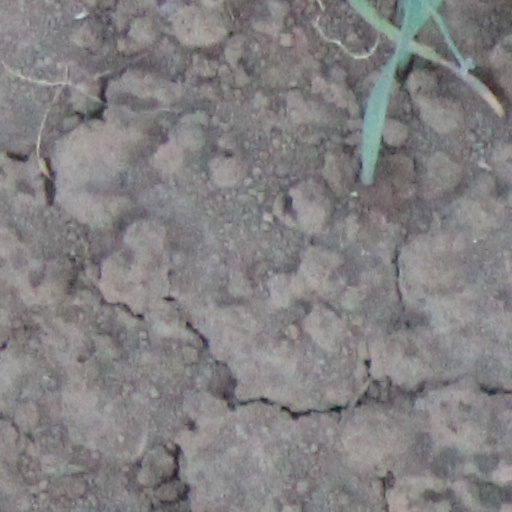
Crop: wheat